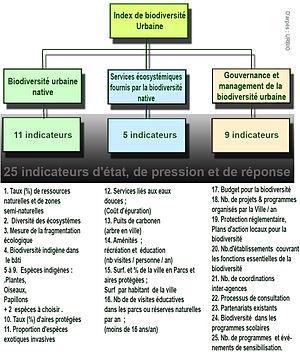
Cet Index de biodiversité urbaine, initialement proposé par le gouvernement de Singapour et le Secrétariat de la CDB, Il a été créé par le réseau URBIO en 2010, lors de la réunion du 21 May 2010, à Nagoya, et était ou est en cours de test (en 2010) par plusieurs villes dans le monde.
L’écologie urbaine est stricto sensu un domaine de l'écologie qui s'attache à l'étude de l'écosystème : la ville.
URBIO est un réseau scientifique mondial, ouvert, consacré à la biodiversité urbaine. Il a été créé à la suite de Curitiba lors d'une réunion internationale sur le thème « villes et biodiversité ».
L'index de biodiversité urbaine, également dit Index de Singapour, est un indicateur spécialement construit pour évaluer la biodiversité urbaine.